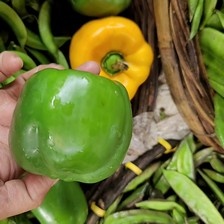
Label: capsicum